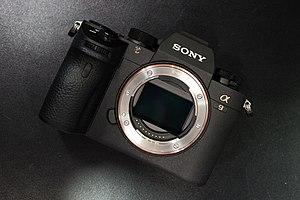
Le Sony Alpha 9 est un appareil photographique hybride professionnel plein format de 24,2 millions de pixels, équipé de la monture E et commercialisé par Sony en juillet 2017. Il se place au dessus de la gamme des Alpha 7 et cherche à concurrencer les reflex professionnels haut de gamme. Il est équipé d'un capteur rétroéclairé et stabilisé sur 5 axes.